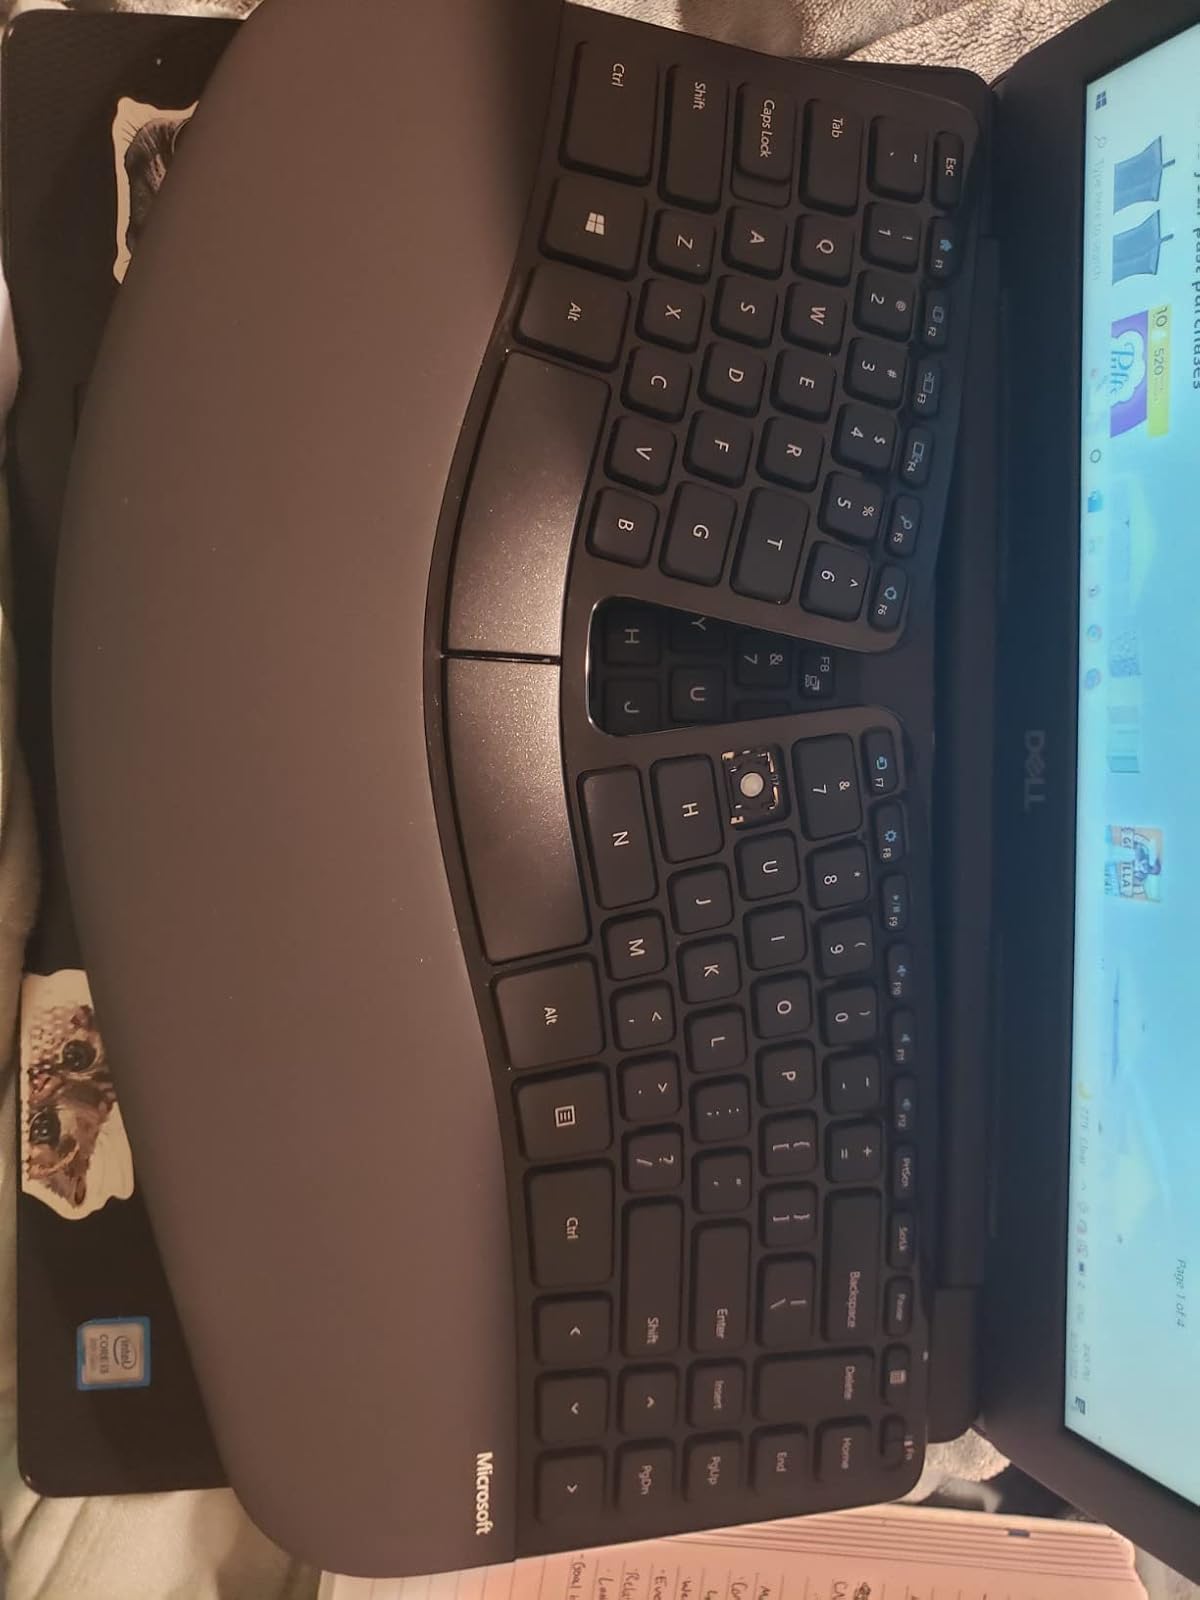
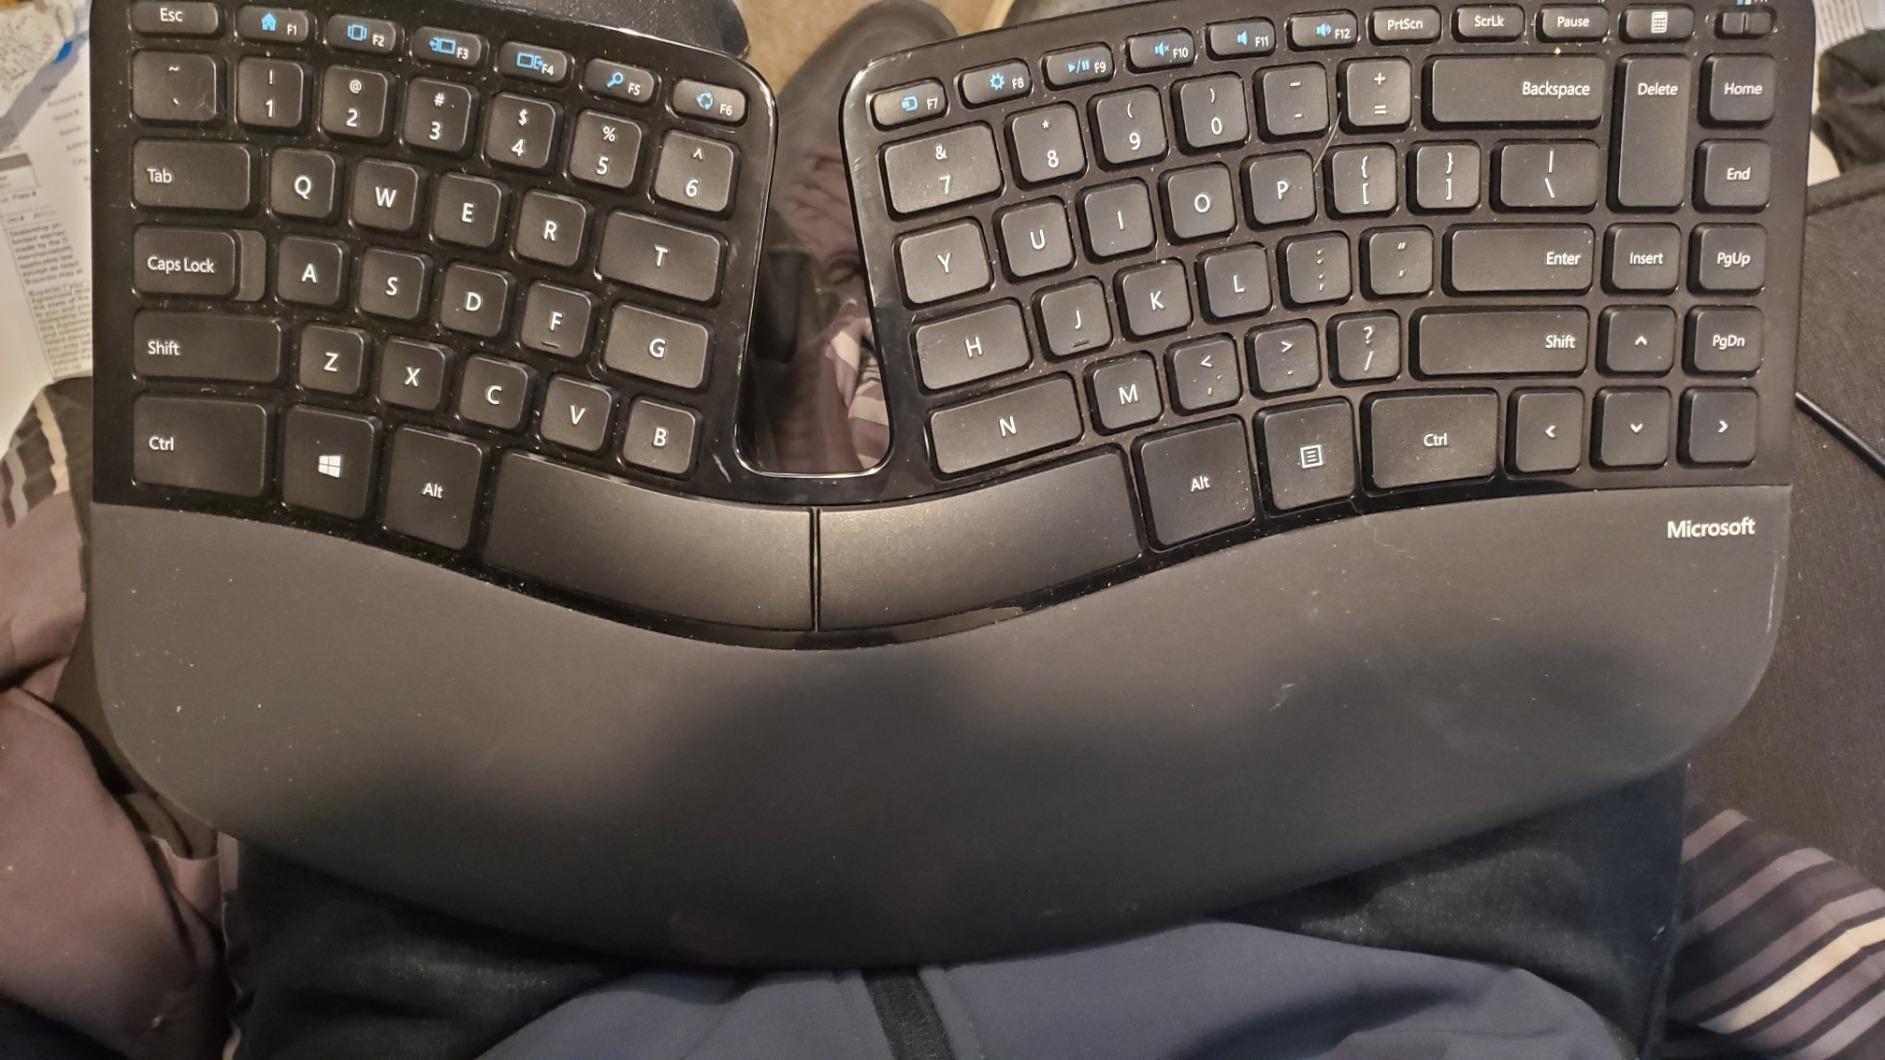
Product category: keyboard
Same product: yes